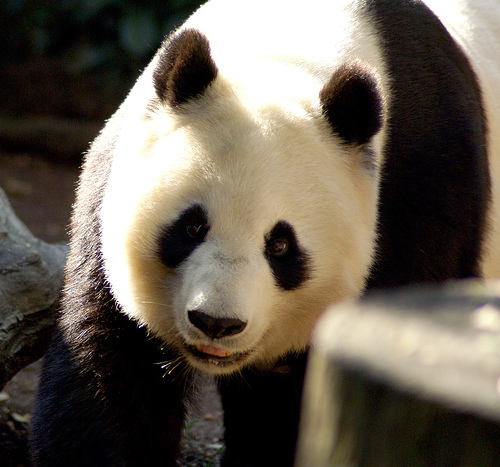
Label: pandas